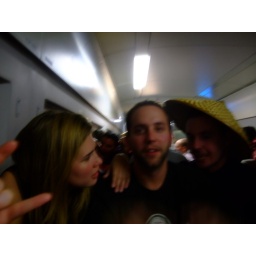
We took over the bar car and cleaned out their stock of beer.